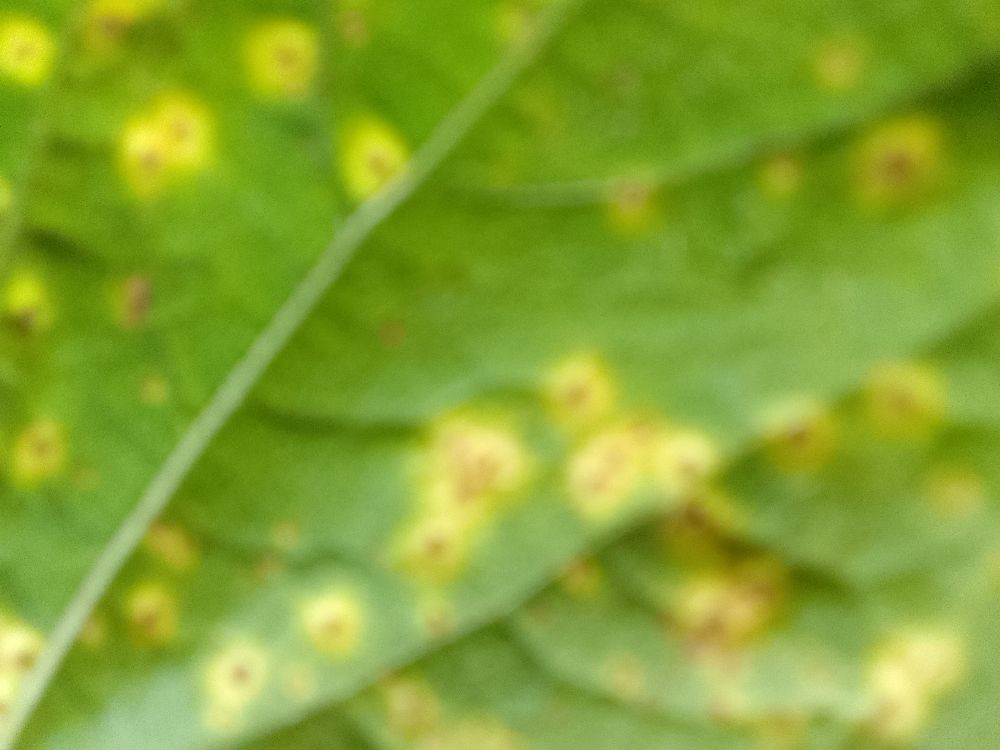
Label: rust